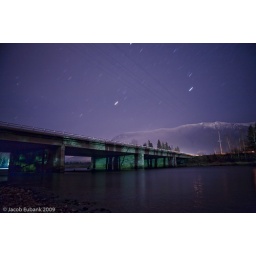
US2 bridge over Flathead river